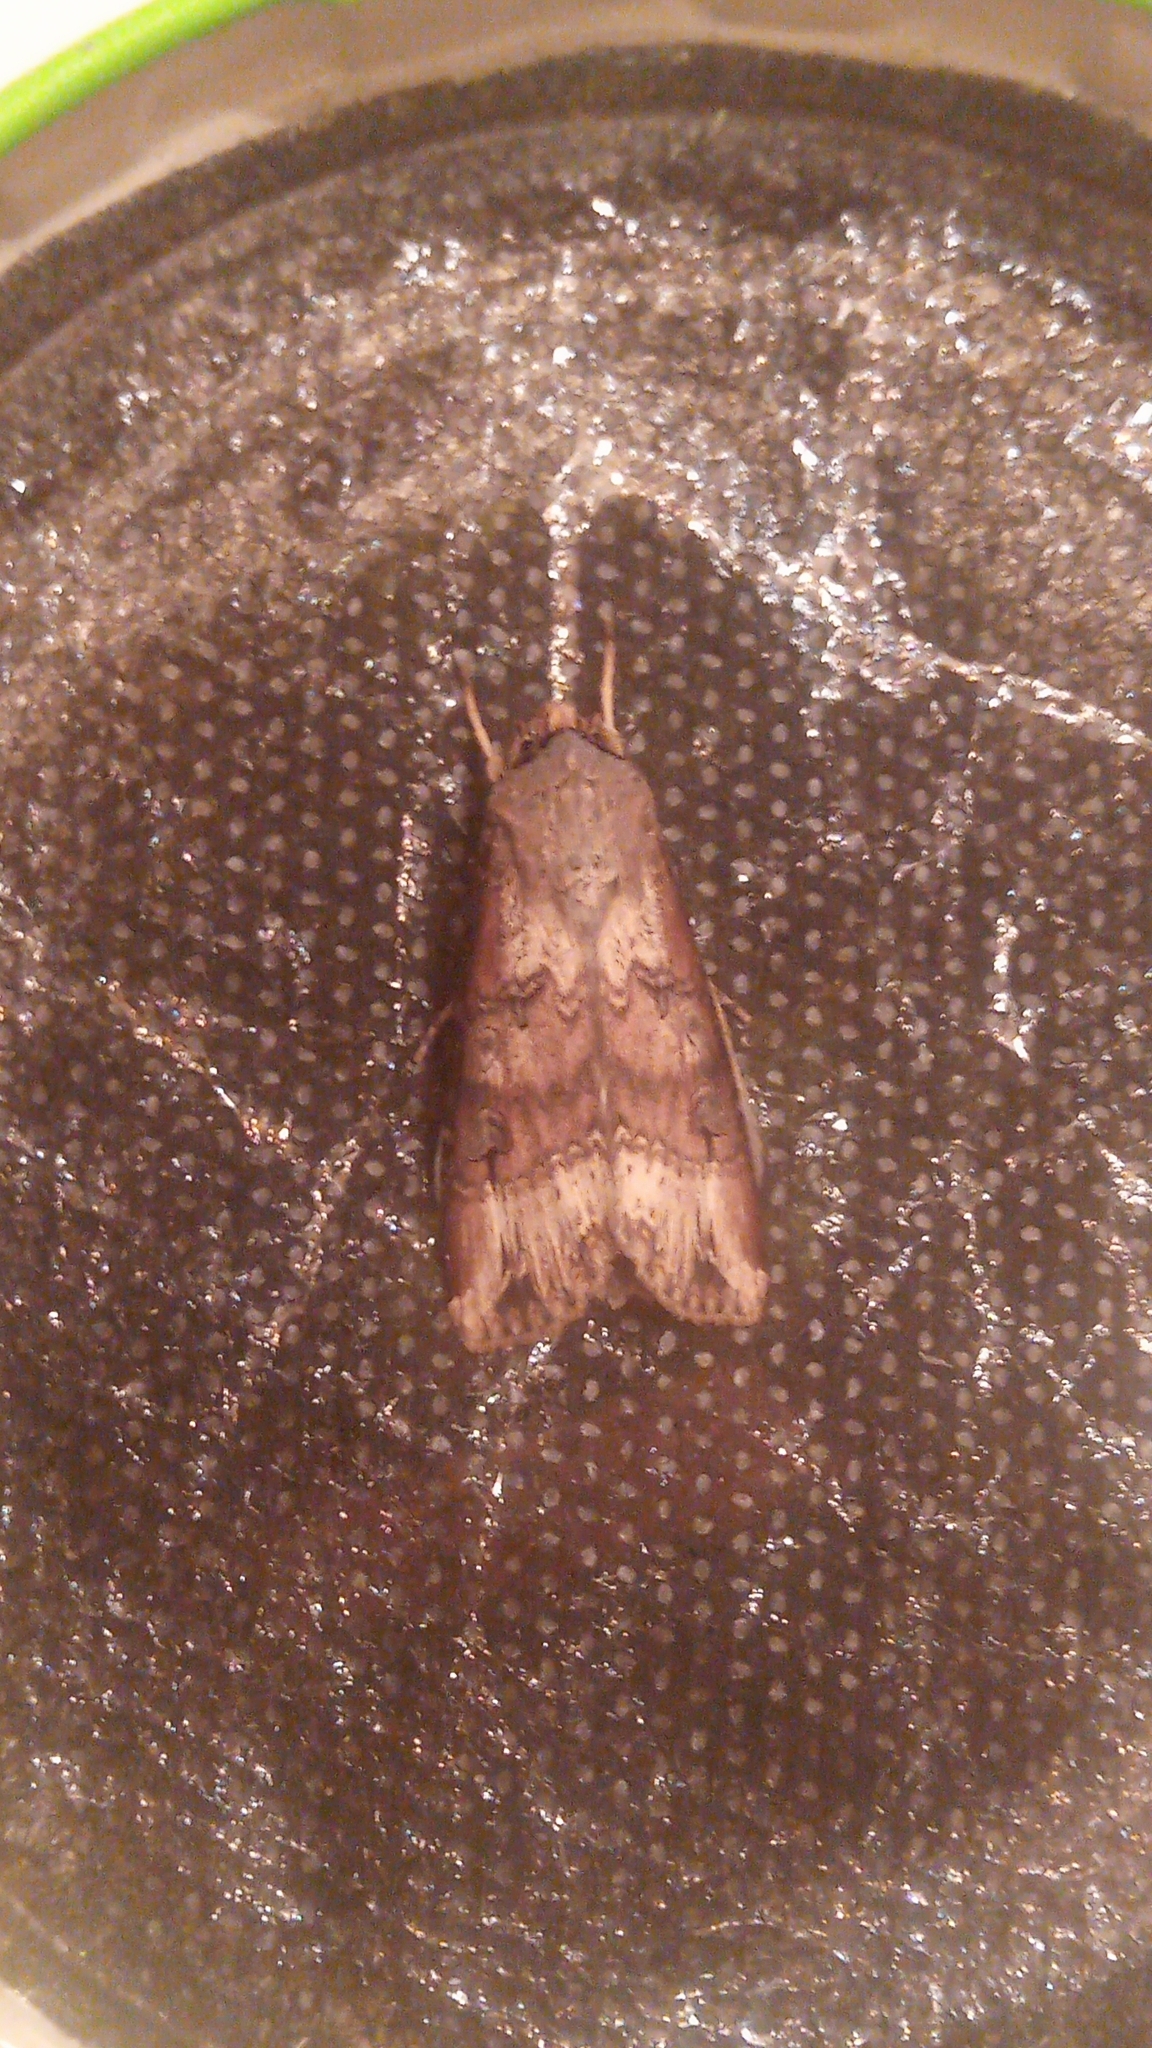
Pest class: cutworms